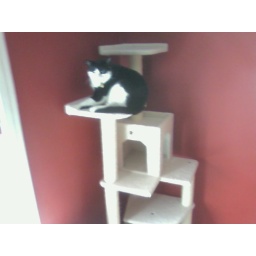
I walked by the cat tree and did a double-take! I never expected to see him up so high!